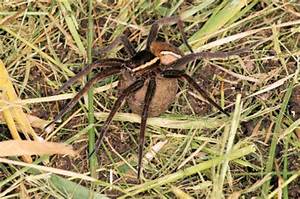
Label: spider